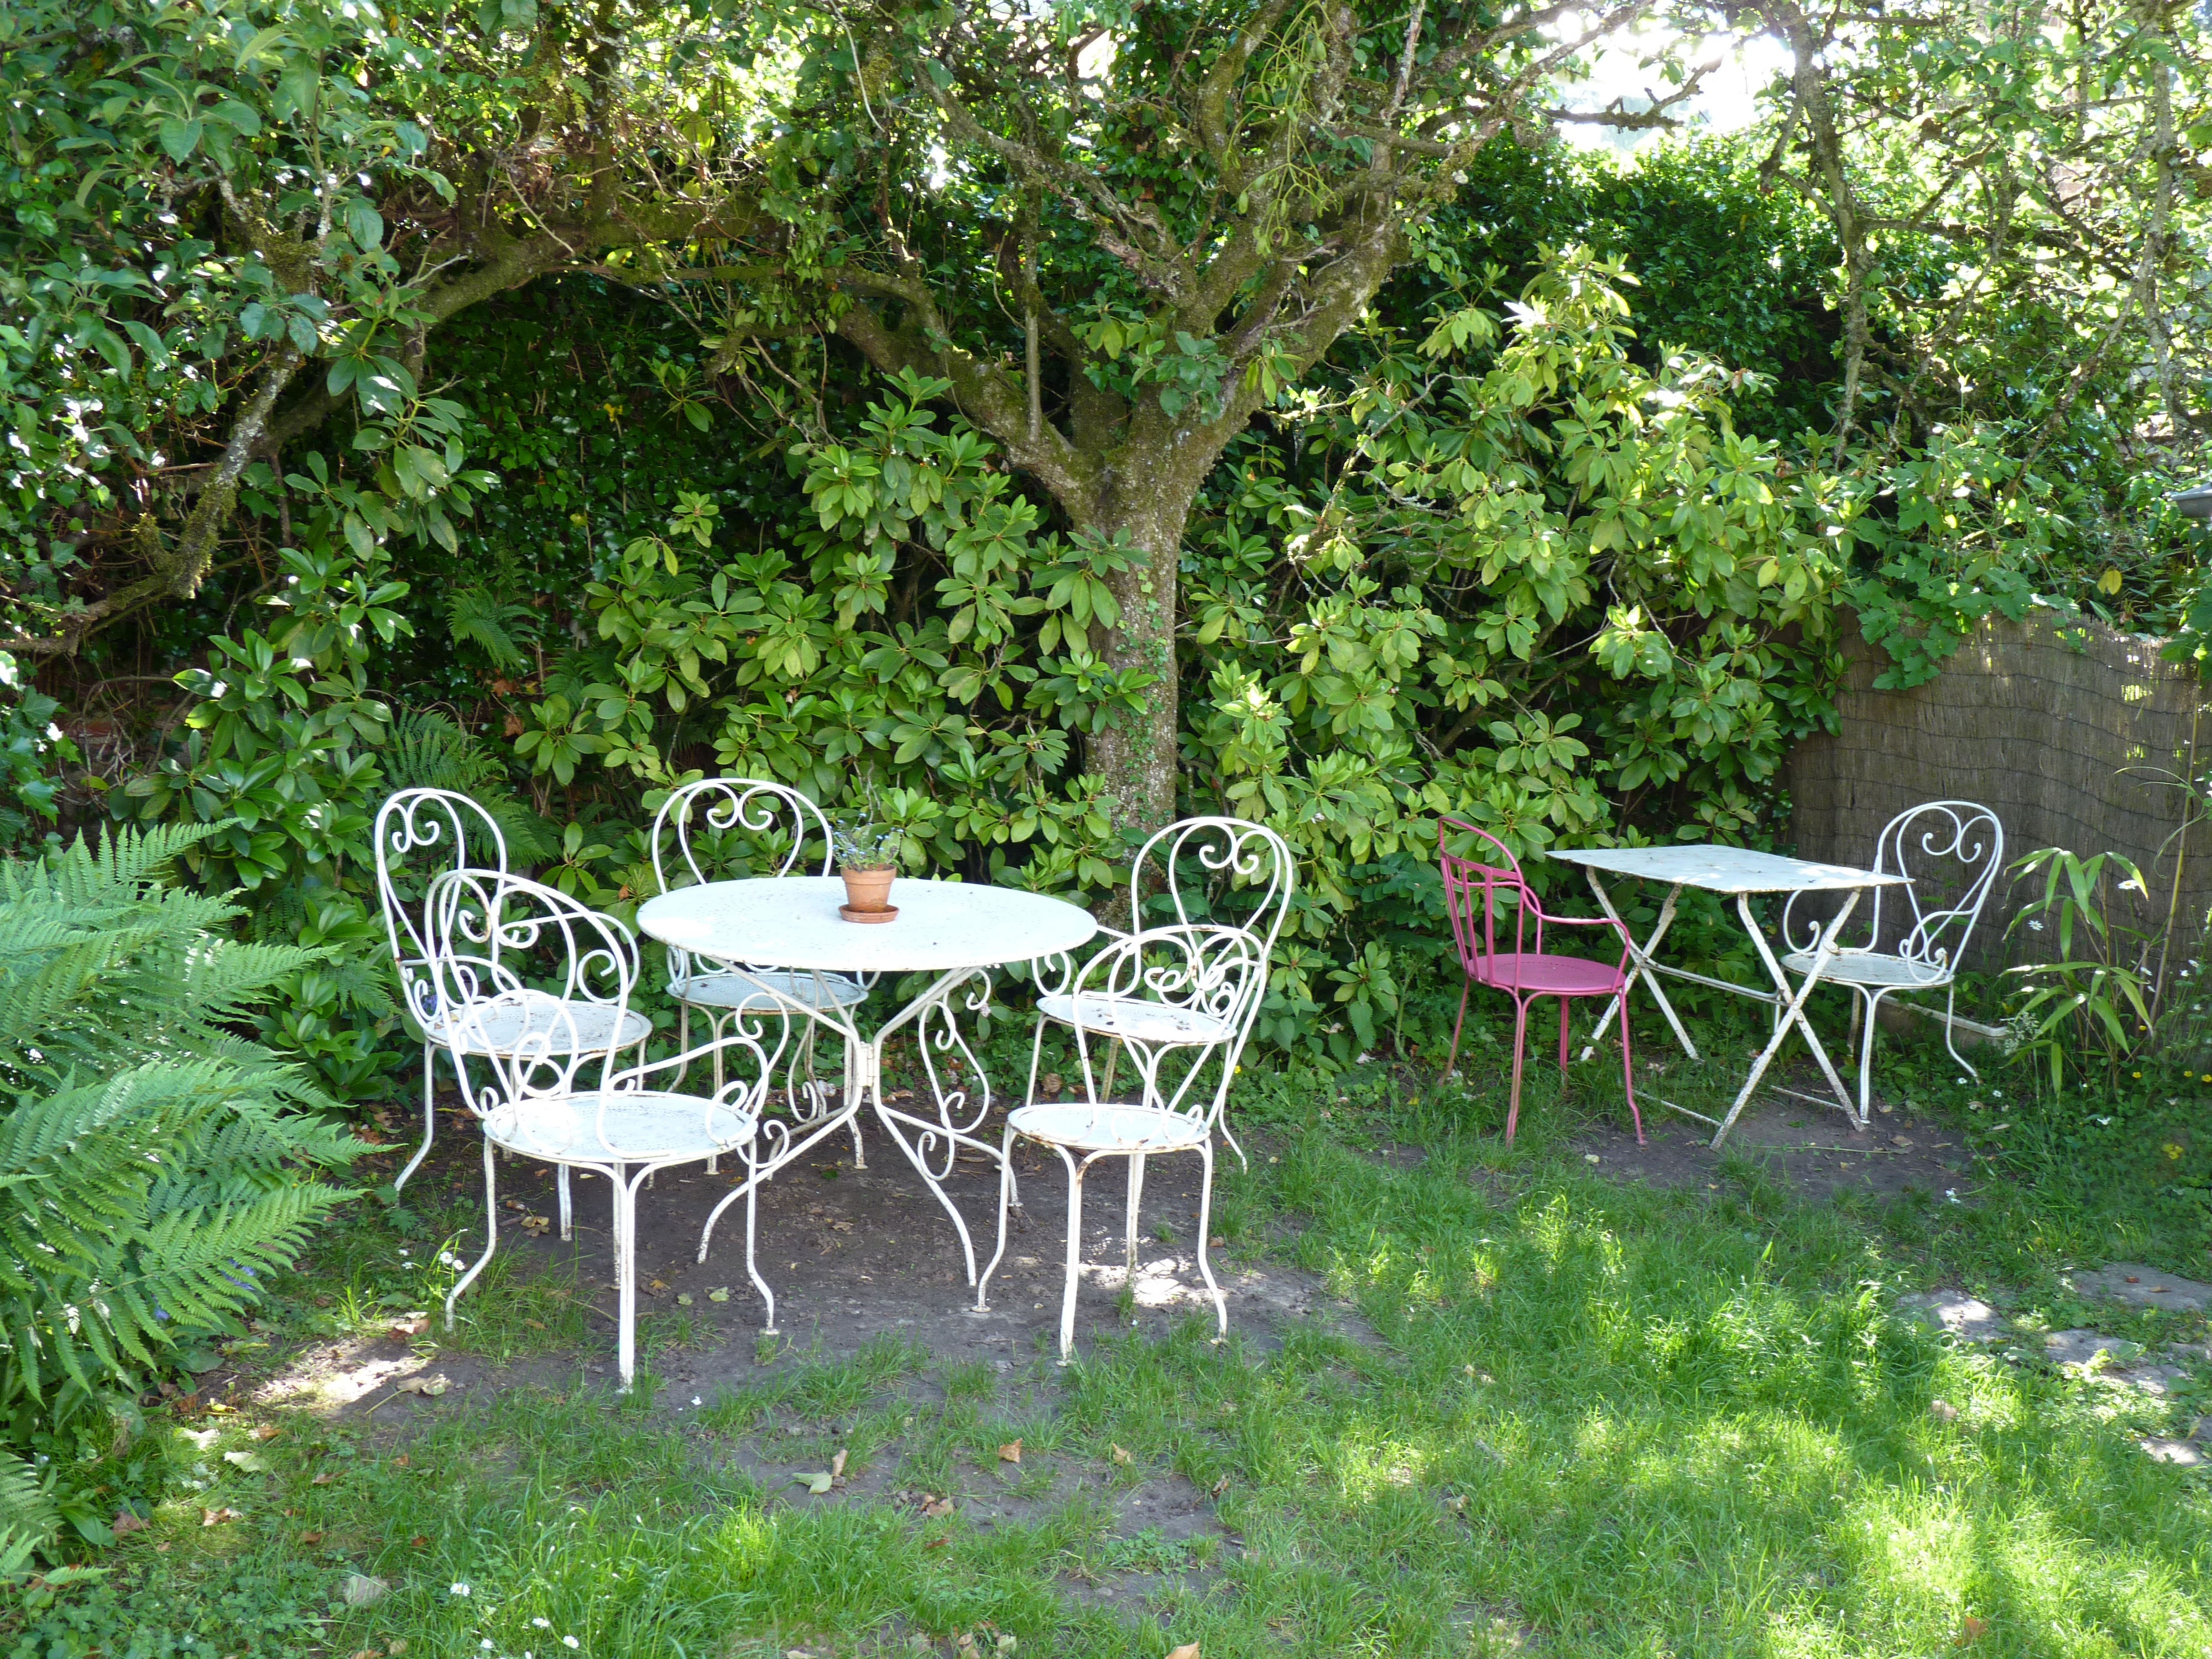
nature, lawn, flower, cottage, backyard, botany, furniture, garden, bistro, estate, woodland, yard, garden furniture, outdoor structure